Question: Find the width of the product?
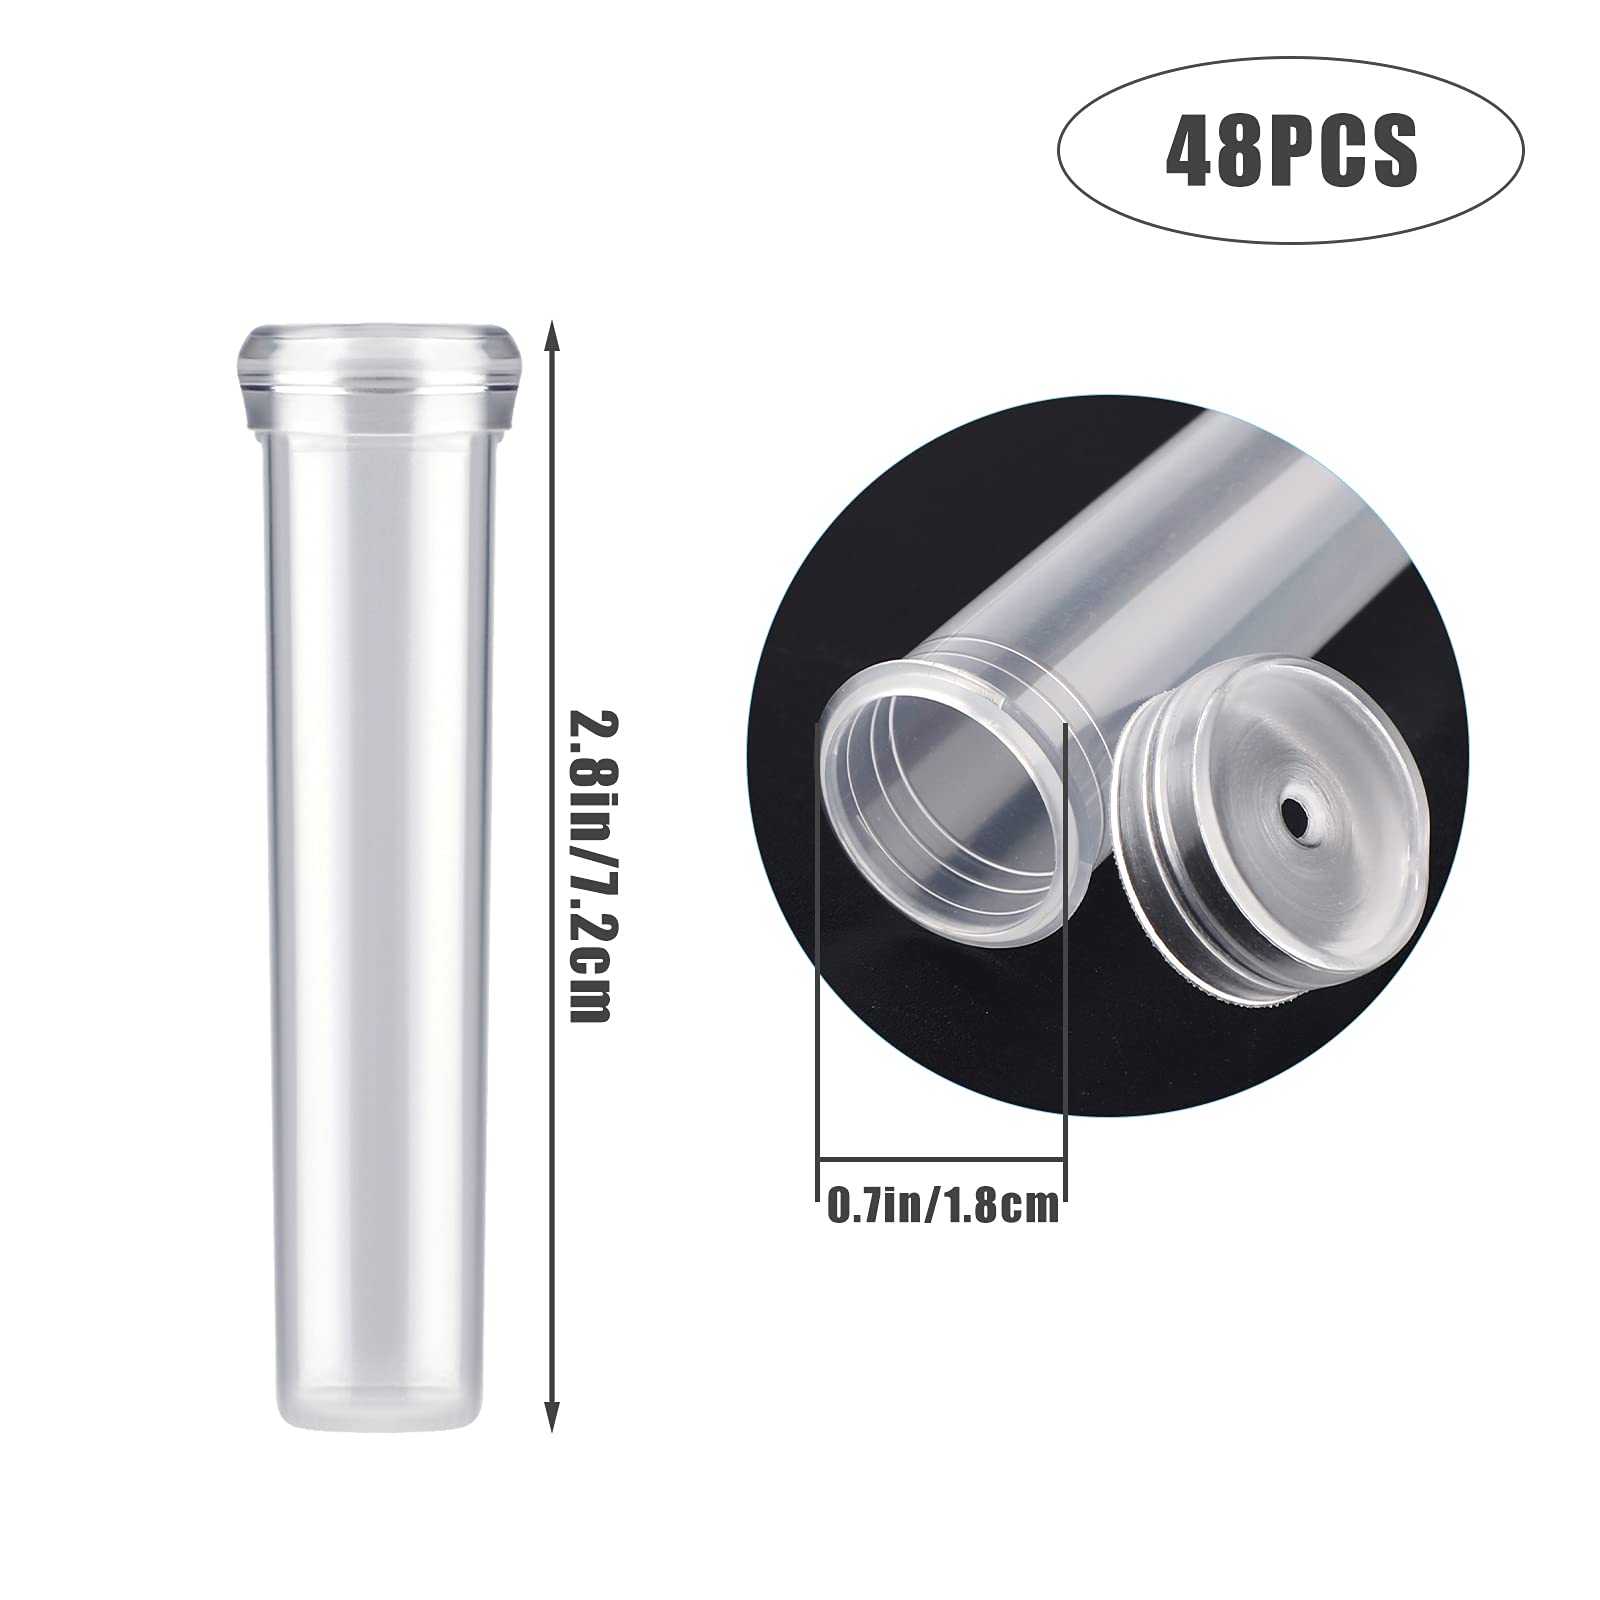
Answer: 7.2 centimetre